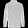
Label: Coat